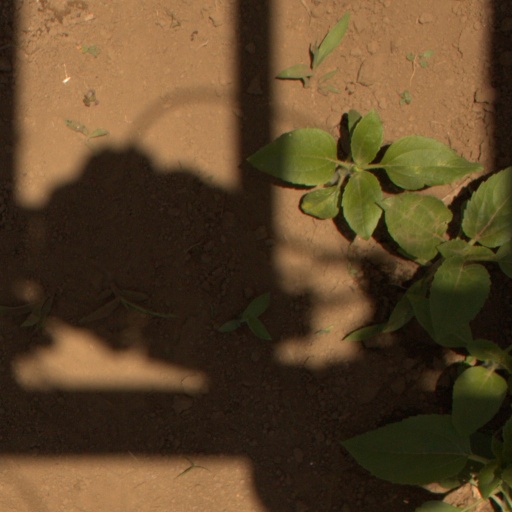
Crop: Jerusalem artichoke